Joseph (opera)

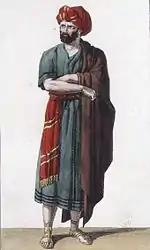
Jean-Baptiste-Sauveur Gavaudan as Siméon

The opera was a critical success and in 1810 it was awarded a prize for the best piece staged by the Opéra-Comique in the previous decade. Nevertheless, it ran for only a few weeks after its premiere and, although it enjoyed several revivals in France in the 19th century, it was more favourably received in Italy, Belgium and Germany, where it was often performed as an oratorio (the many choral and ensemble numbers outweigh those for the soloists). Carl Maria von Weber praised the score, which he conducted in Dresden in 1817 under the title . In 1812 he composed piano variations (Opus 18) on the aria . Gustav Mahler conducted a performance in Olmütz in 1883. A new edition by Richard Strauss was given at the Dresden State Opera in November 1920. There was a new French production in Paris to mark the bicentenary of the French Revolution in 1989.